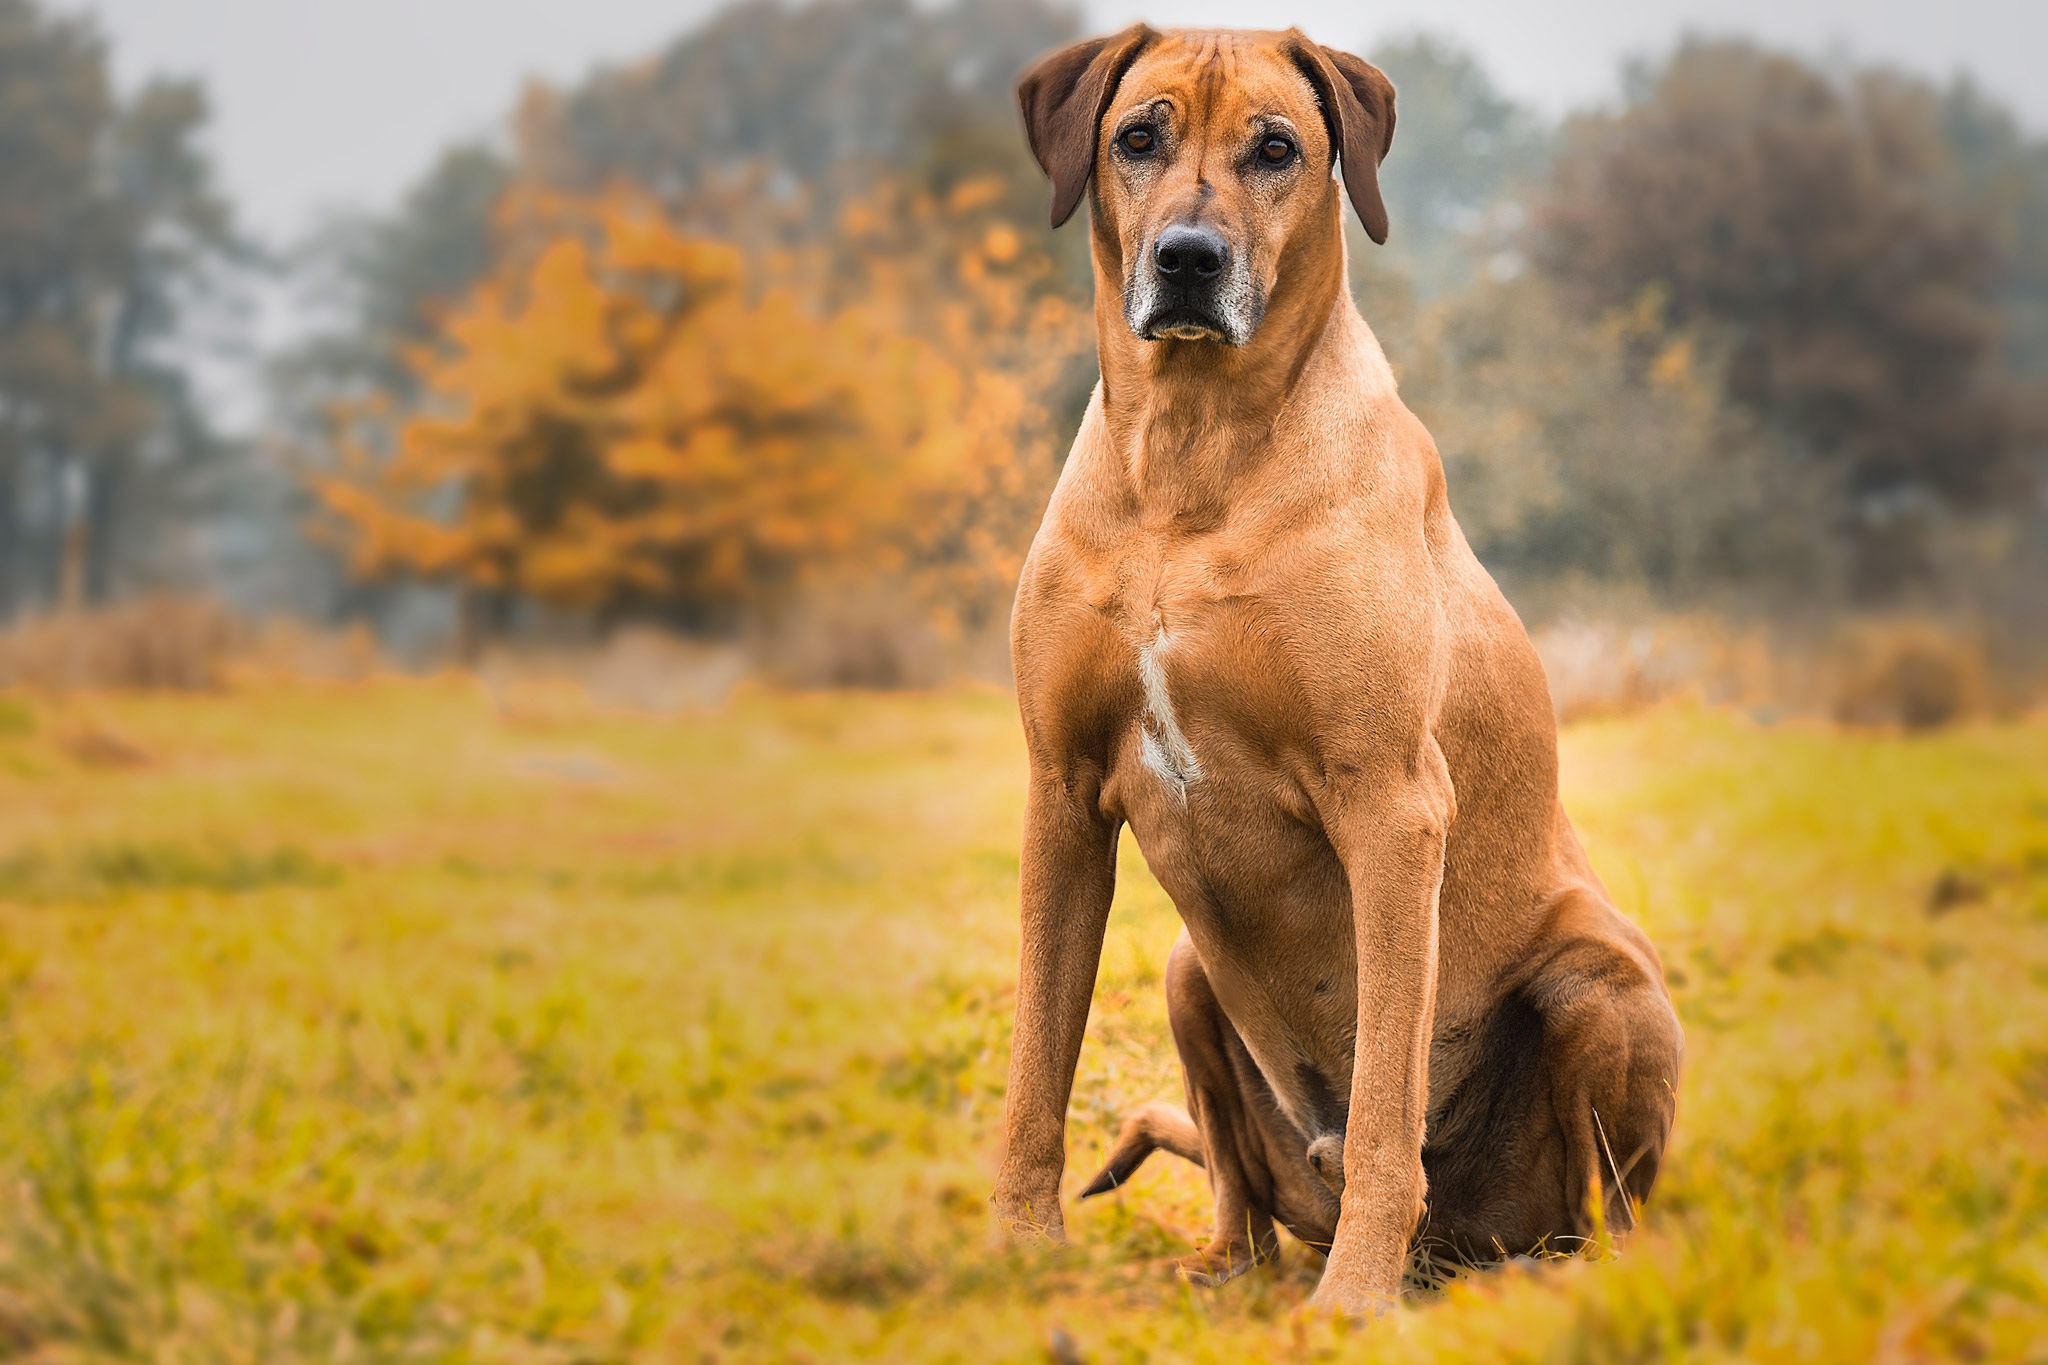
dog, animal, pet, mammal, hound, sports, vertebrate, greyhound, dog breed, rhodesian ridgeback, dog like mammal, carnivoran, animal sports, dog sports, sighthound, broholmer, sloughi